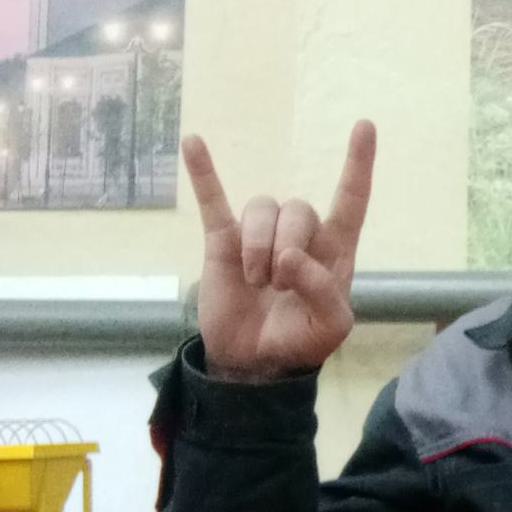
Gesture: rock